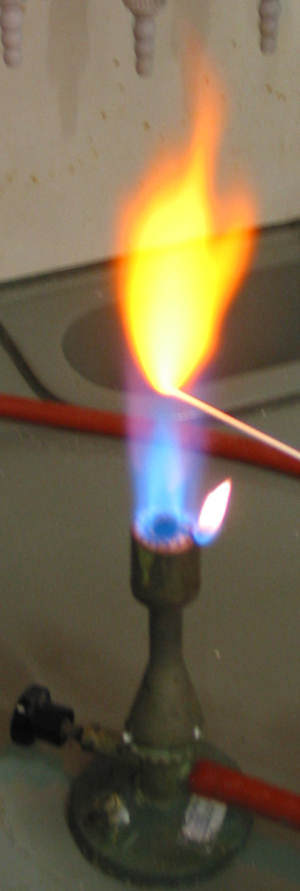
Natrium / Natriums kemi
Natrium brænder med en karakteristisk stærkt gul flamme.
Natrium er det 11. grundstof i det periodiske system og har det kemiske symbol Na. Under normale temperatur- og trykforhold optræder natrium som et blødt, sølvskinnende og kemisk meget reaktionsvilligt metal, som iltes hurtigt ved kontakt med atmosfærisk luft.